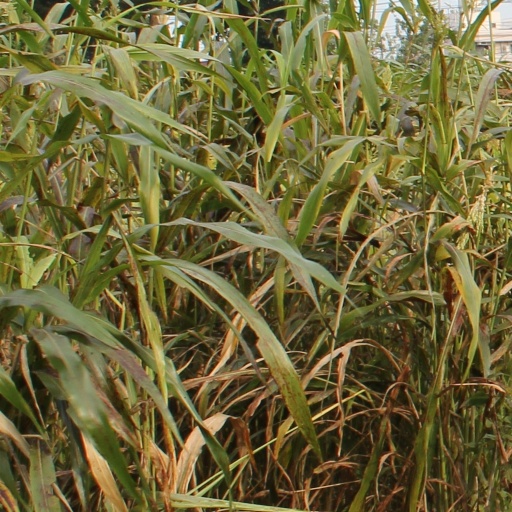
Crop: sorghum